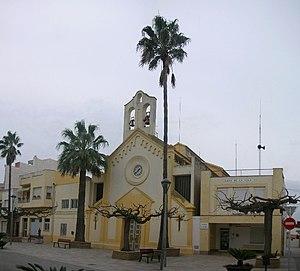
Sant Jaume d'Enveja est une commune de la province de Tarragone, en Catalogne, en Espagne, de la comarque de Montsià